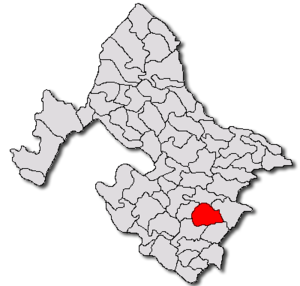
Vlădaia est une commune roumaine du județ de Mehedinți, dans la région historique de l'Olténie et dans la région de développement du Sud-Ouest.